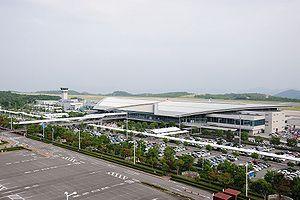
L'Aéroport de Hiroshima est un aéroport desservant la ville de Hiroshima et situé à 50 kilomètres à l'est, dans la ville de Mihara, dans la Préfecture de Hiroshima, au Japon. C'est l'aéroport le plus important de la Région de Chūgoku.